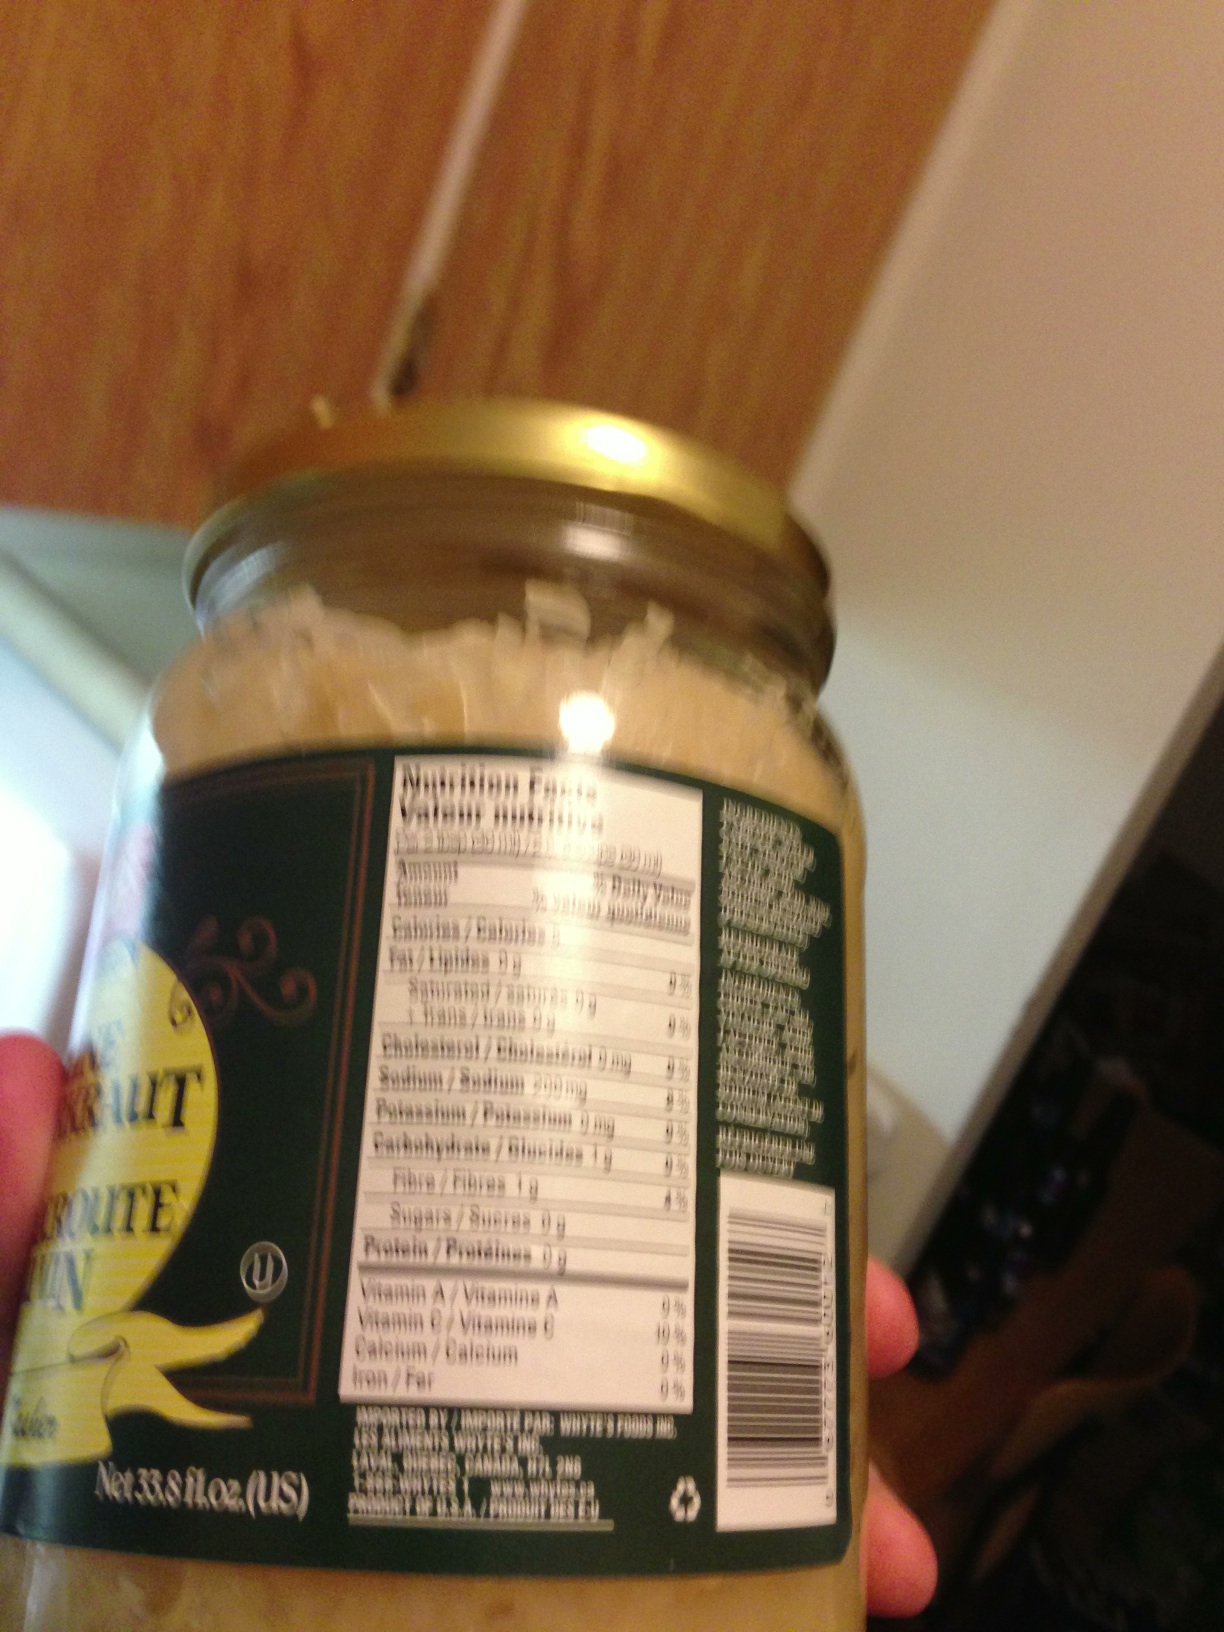Question: What are the instructions on this product?
Answer: unanswerable